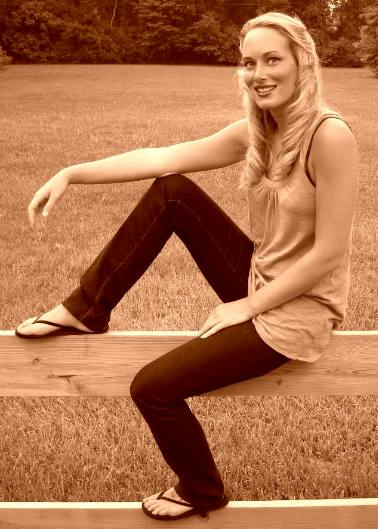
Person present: Yes